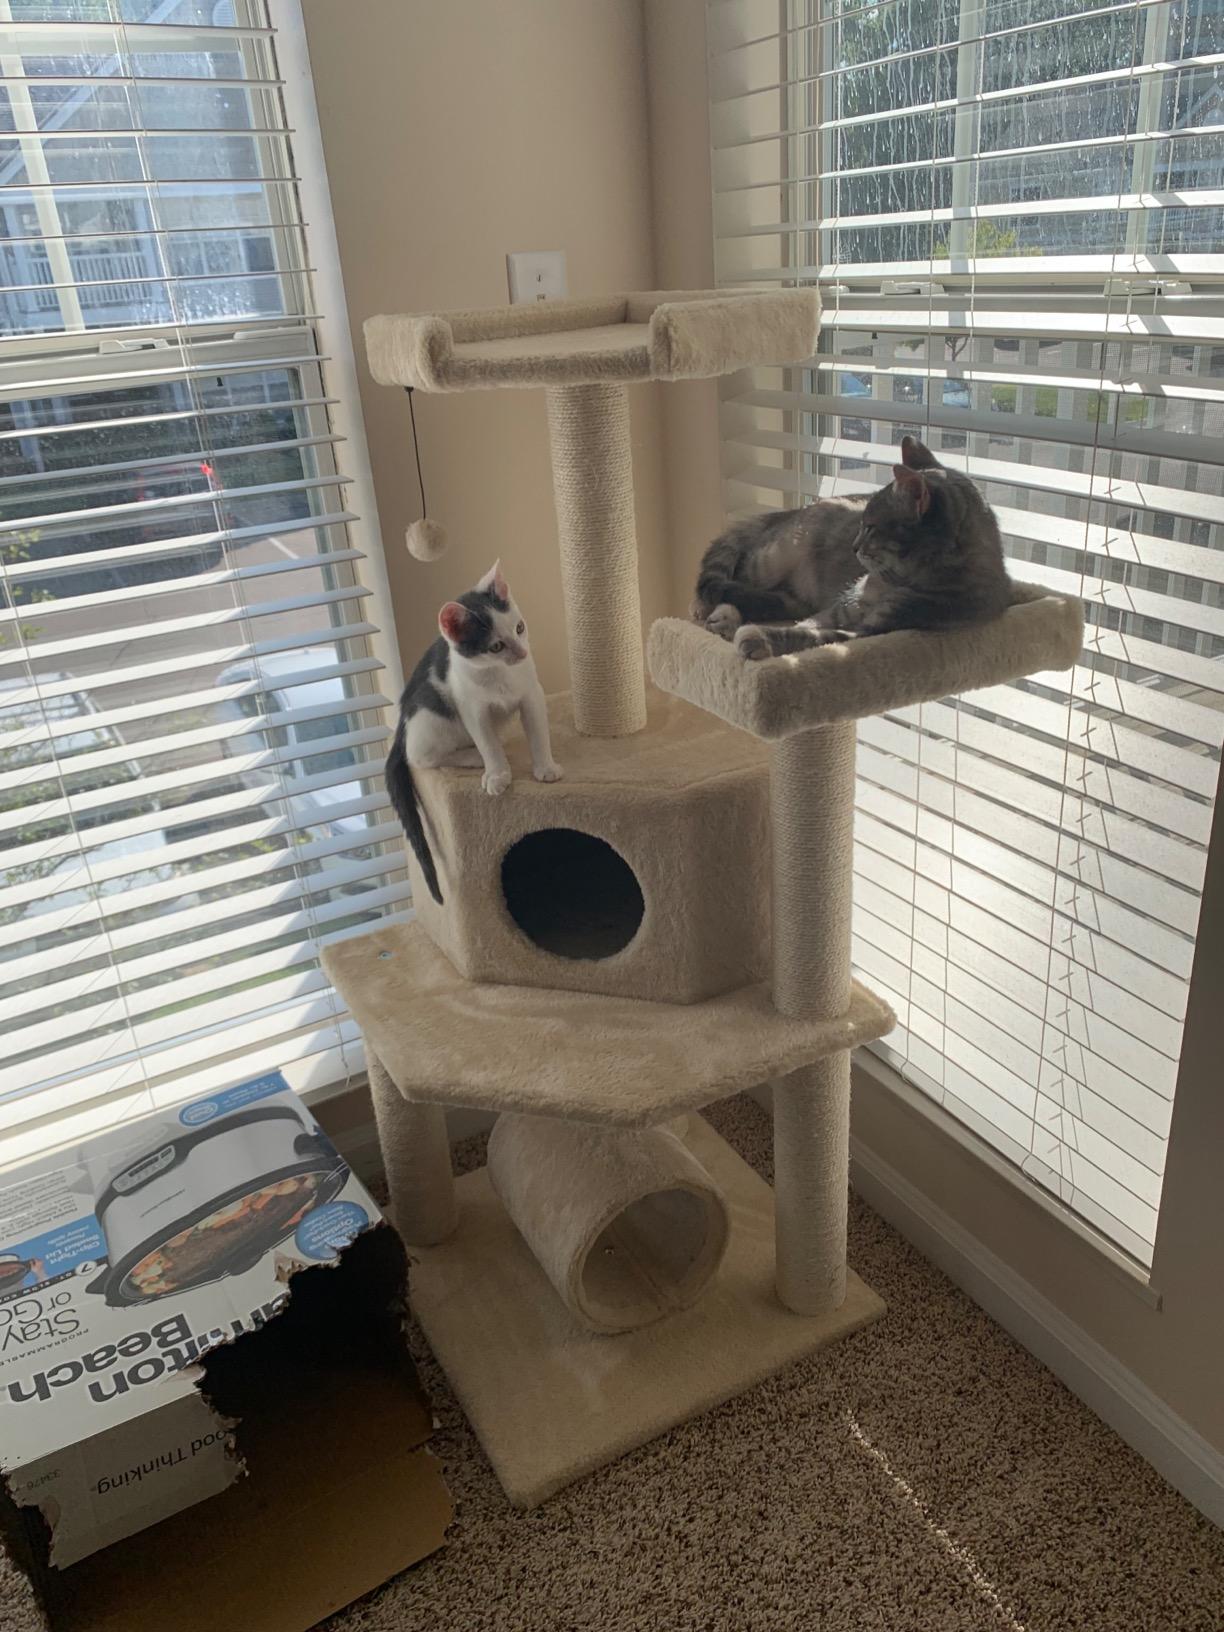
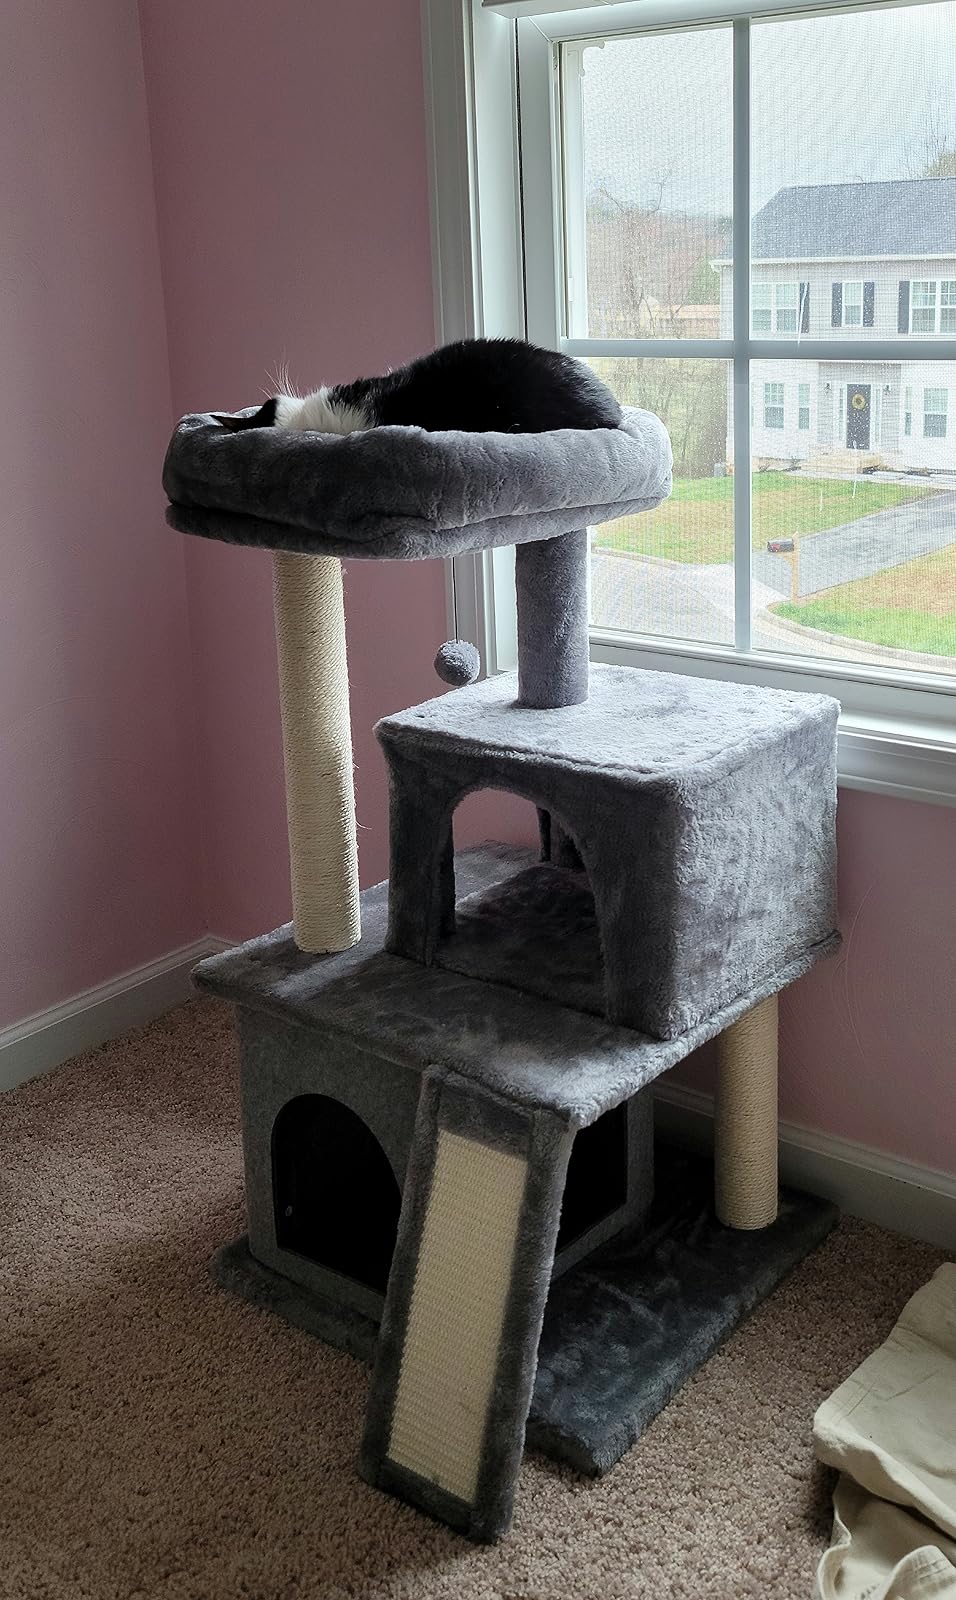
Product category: items_cat tree
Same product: no